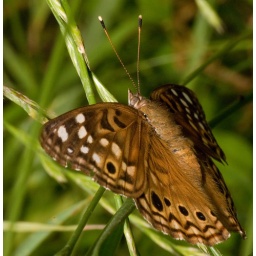
Asterocampa celtis. Tall grass is behind my house in Austin.